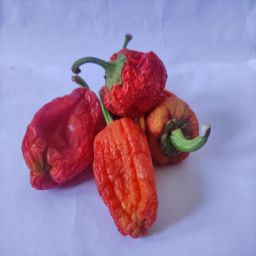
Crop: Bell Pepper
Quality: Dried